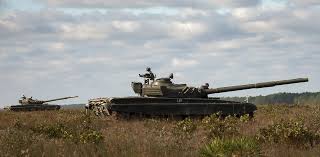
Label: T-72